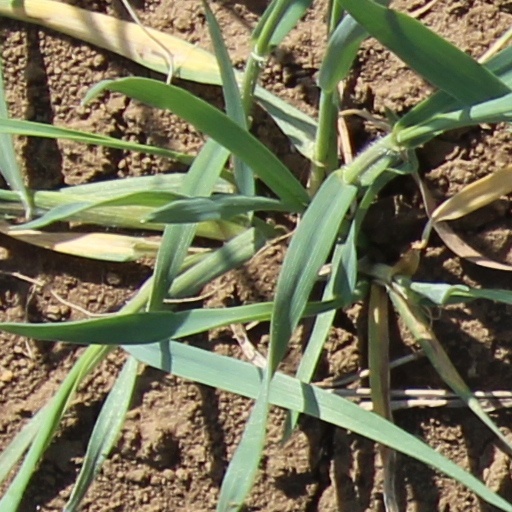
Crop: wheat